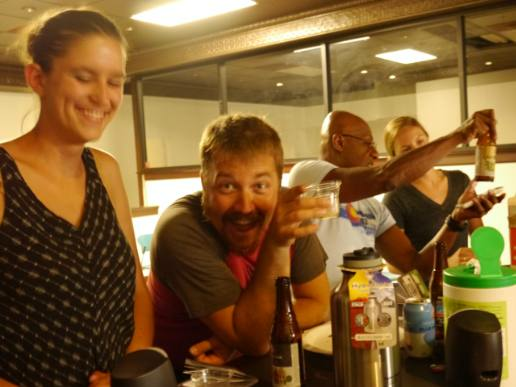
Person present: Yes